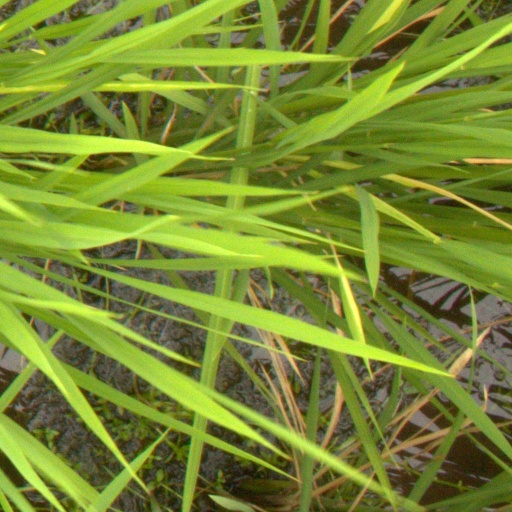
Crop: rice